Cuauhtémoc, Mexico City

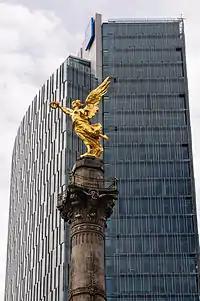
Angel of Independence in Paseo de la Reforma

Cuauhtémoc alone accounts for 35.1% of Mexico City's entire GDP, and by itself, has the seventh-largest economy in Mexico. Most of the borough's economy is based on commerce (52.2%), followed by services (39.4%). The borough is home to a large number of federal and city government buildings, especially in the historic center, Colonia Tabacalera, and Colonia Doctores.